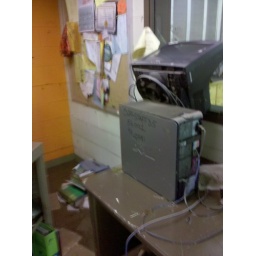
the computer screen was not in that position when I last left. Amazing how it floated there.